Perche

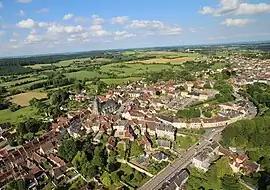
Bellême, one of Perche's capitals

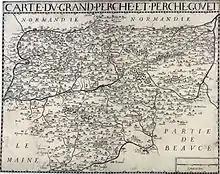
17th-century map of Grand Perche and Perche Gouet

Perche (French: "le Perche") is a former province of France, known historically for its forests and, for the past two centuries, for the Percheron draft horse breed. Until the French Revolution, Perche was bounded by four ancient territories of northwestern France: the provinces of Maine, Normandy, and Orléanais, and the region of Beauce. Afterwards it was absorbed into the present-day departments of Orne and Eure-et-Loir, with small parts in the neighboring departments of Eure, Loir-et-Cher, and Sarthe.